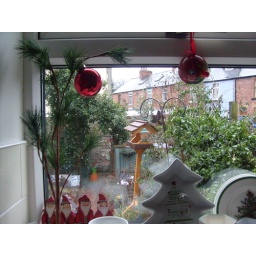
Charlie Brown tree by my kitchen window